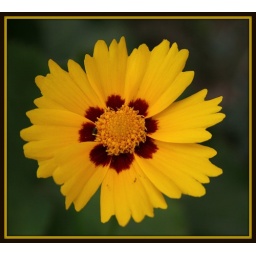
flower in yellow